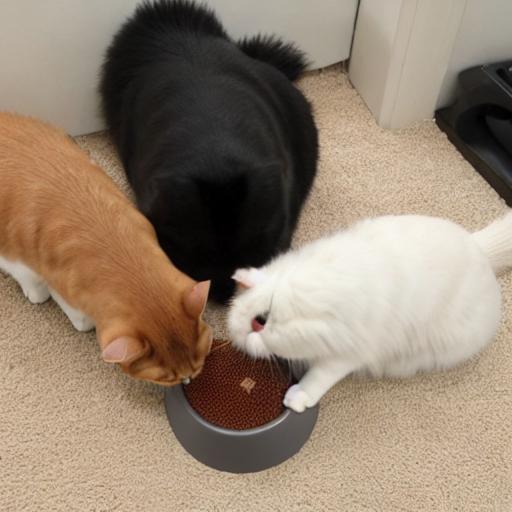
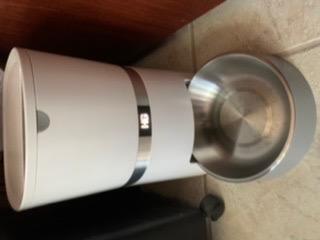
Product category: items_feeder
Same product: no